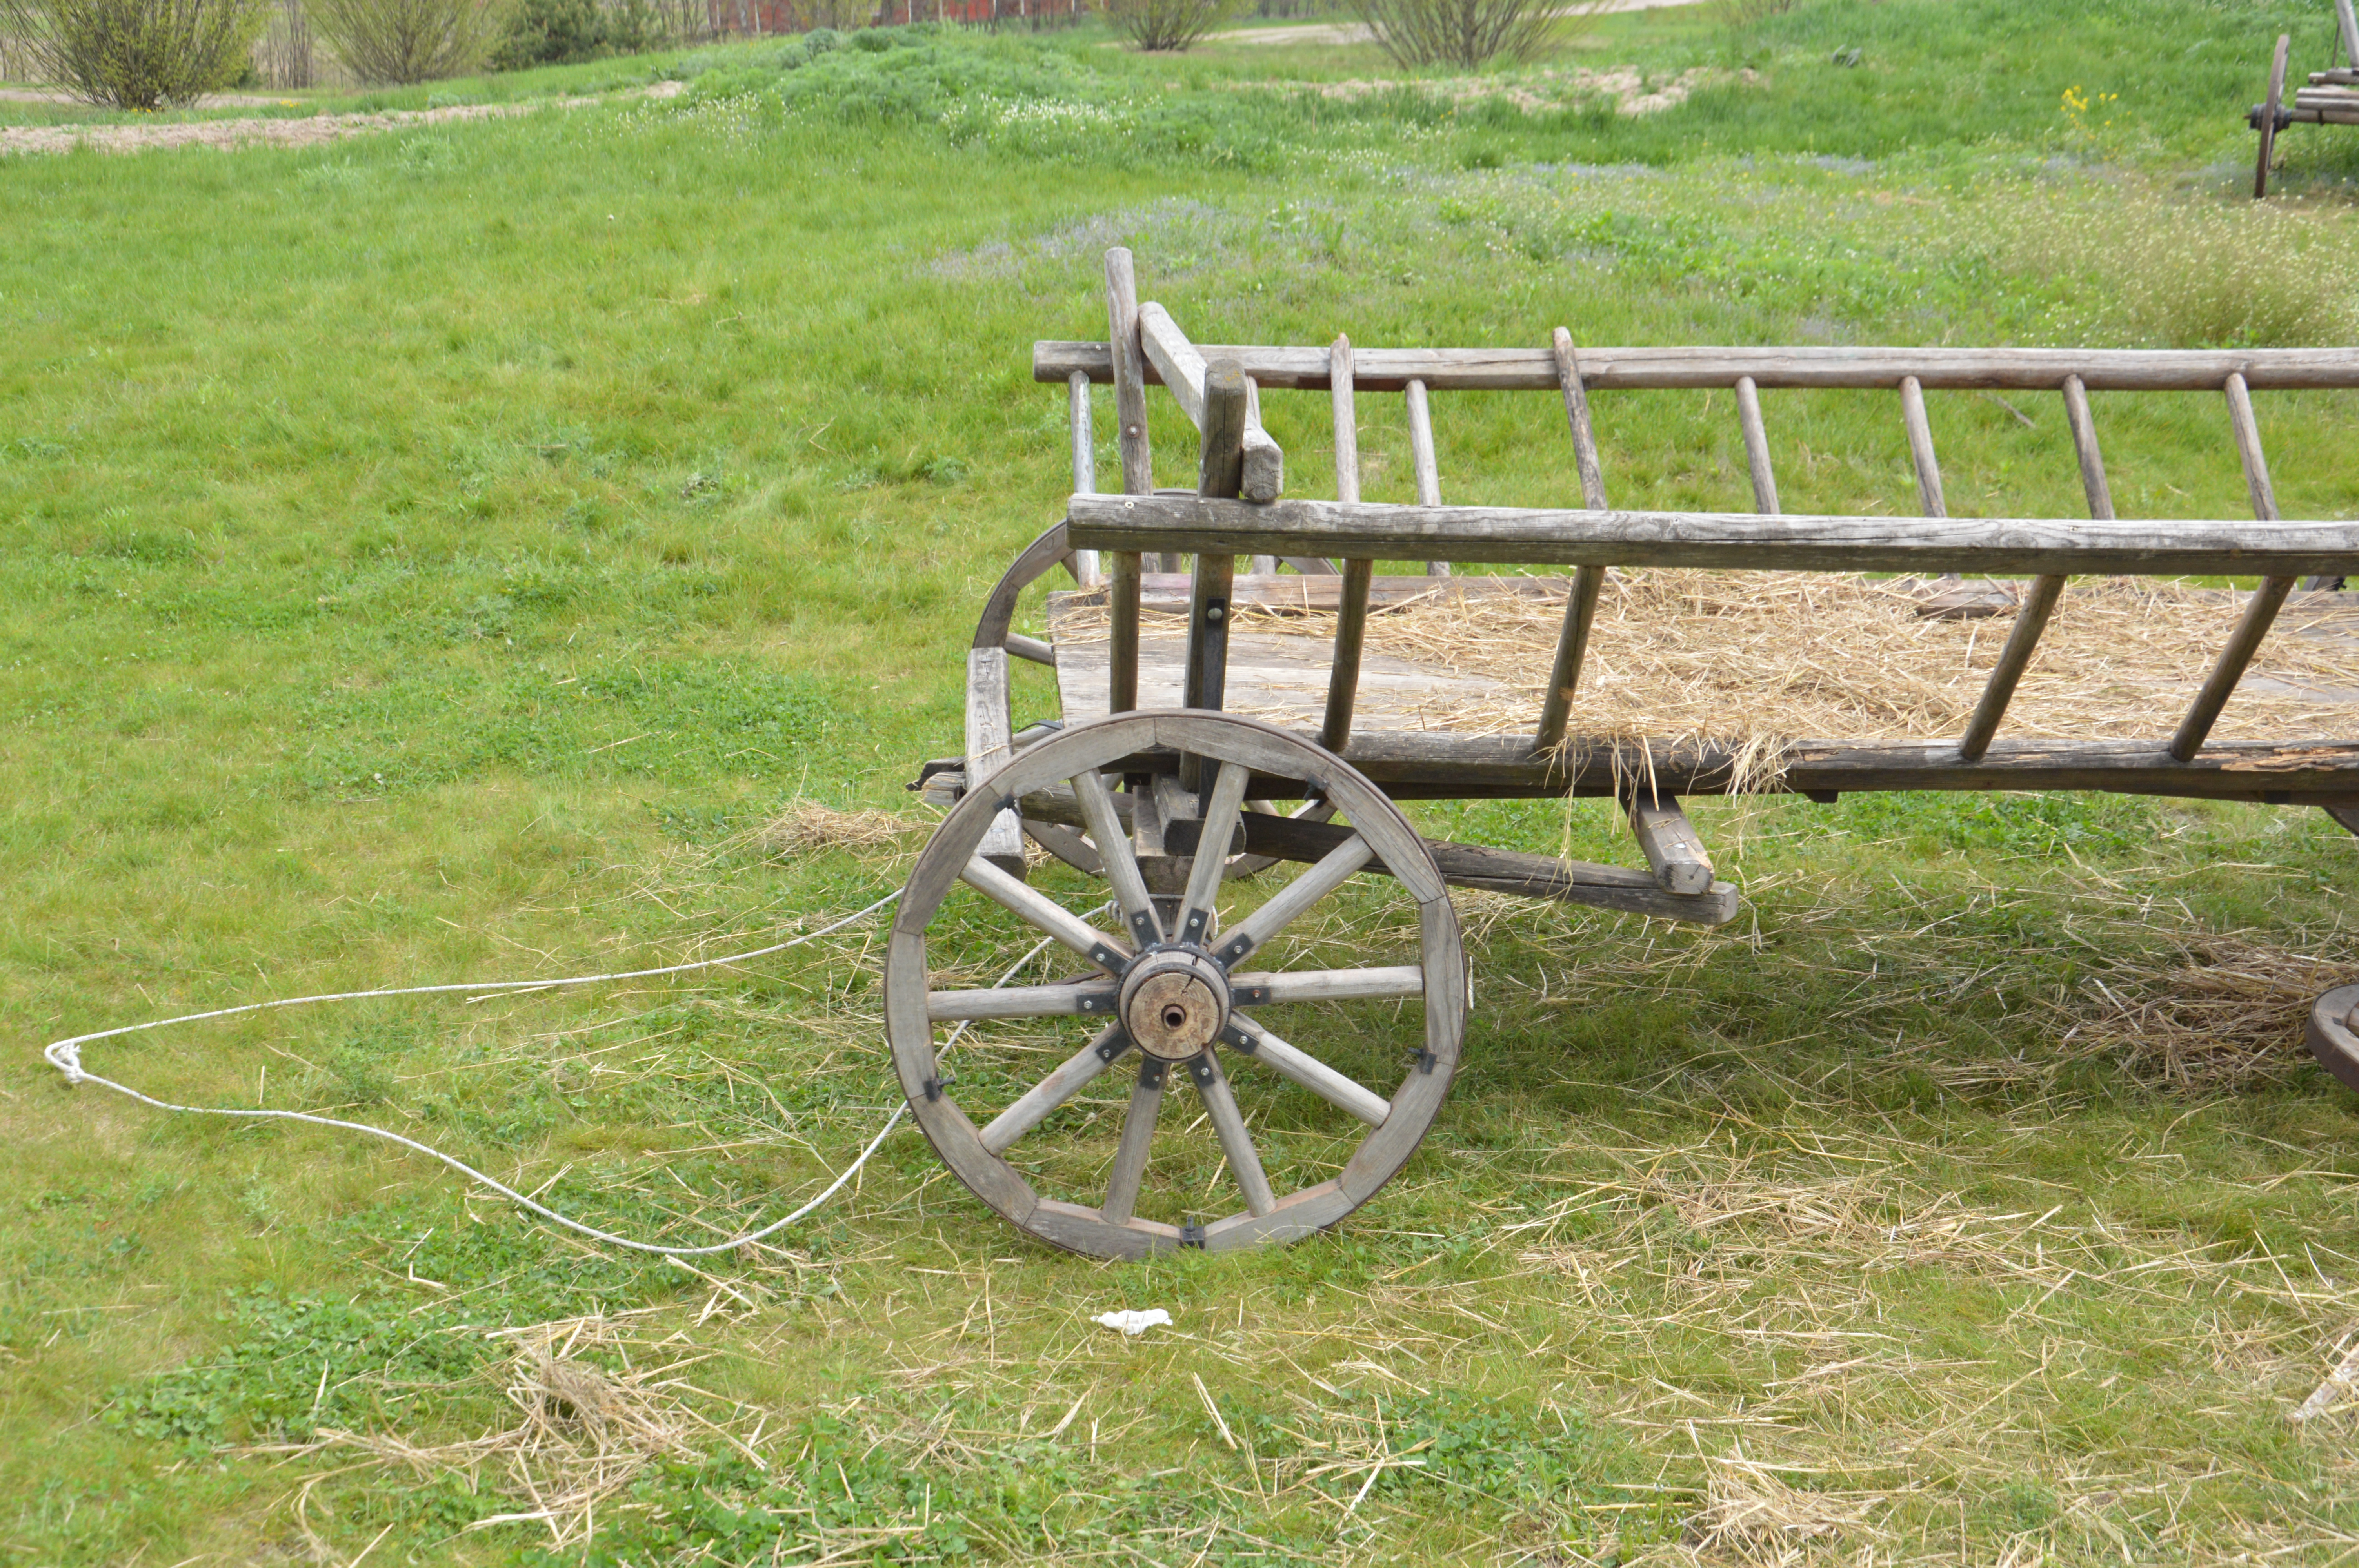
travel, wooden, transportation, transport, retro, wheel, agriculture, carriage, vintage, history, old, wood, antique, farm, cart, nature, wheels, country, traditional, goods, wagon wheel, cargo, historic, rustic, wagon, object, western, horse, ancient, brown, plant, outdoor bench, grass, grassland, motor vehicle, automotive tire, outdoor furniture, vehicle, automotive wheel system, lawn, auto part, landscape, pasture, field, soil, spoke, leisure, machine, metal, working animal, garden, agricultural machinery, plantation, park